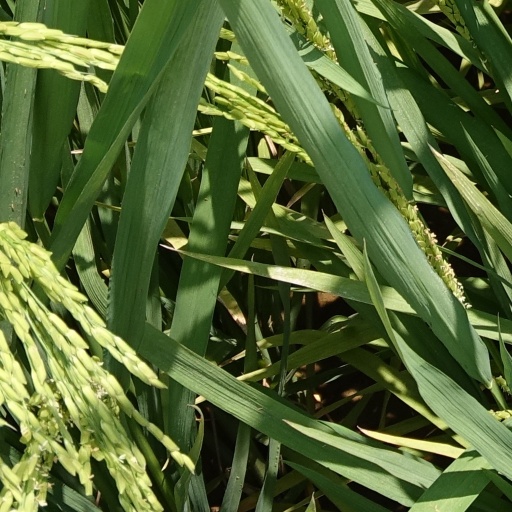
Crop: rice